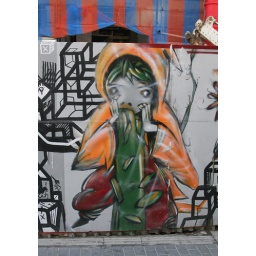
spotted on a construction wall near the center of town. (heraklion - crete - greece)